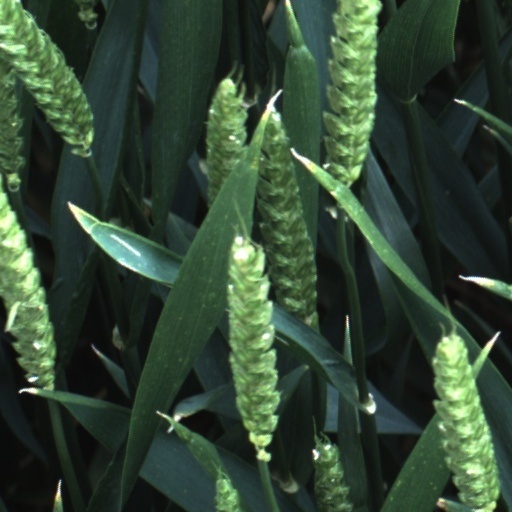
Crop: wheat